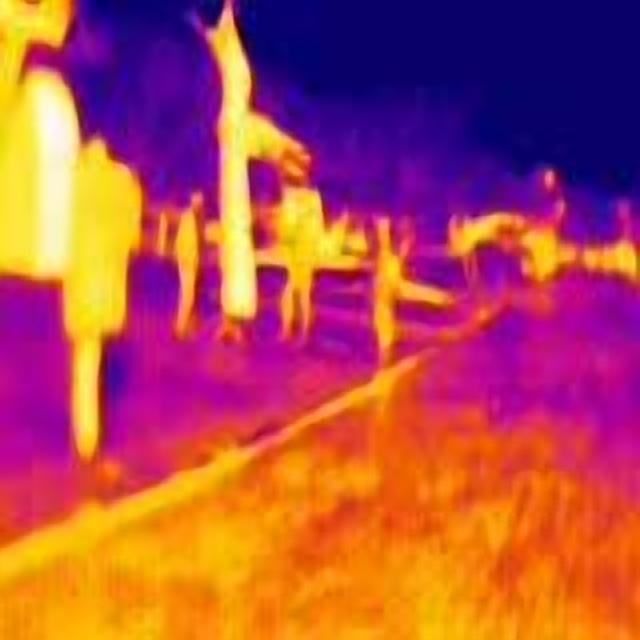
Detected objects:
label: person
label: person
label: person